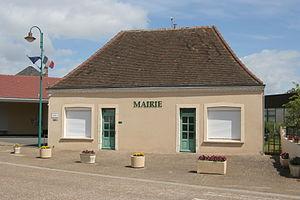
Mairie de Courcebœufs.
Courcebœufs est une commune française, située dans le département de la Sarthe en région Pays de la Loire, peuplée de 638 habitants.